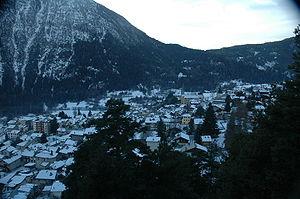
Brusson est une commune italienne alpine de la région Vallée d'Aoste, située dans le moyen Val d'Ayas.